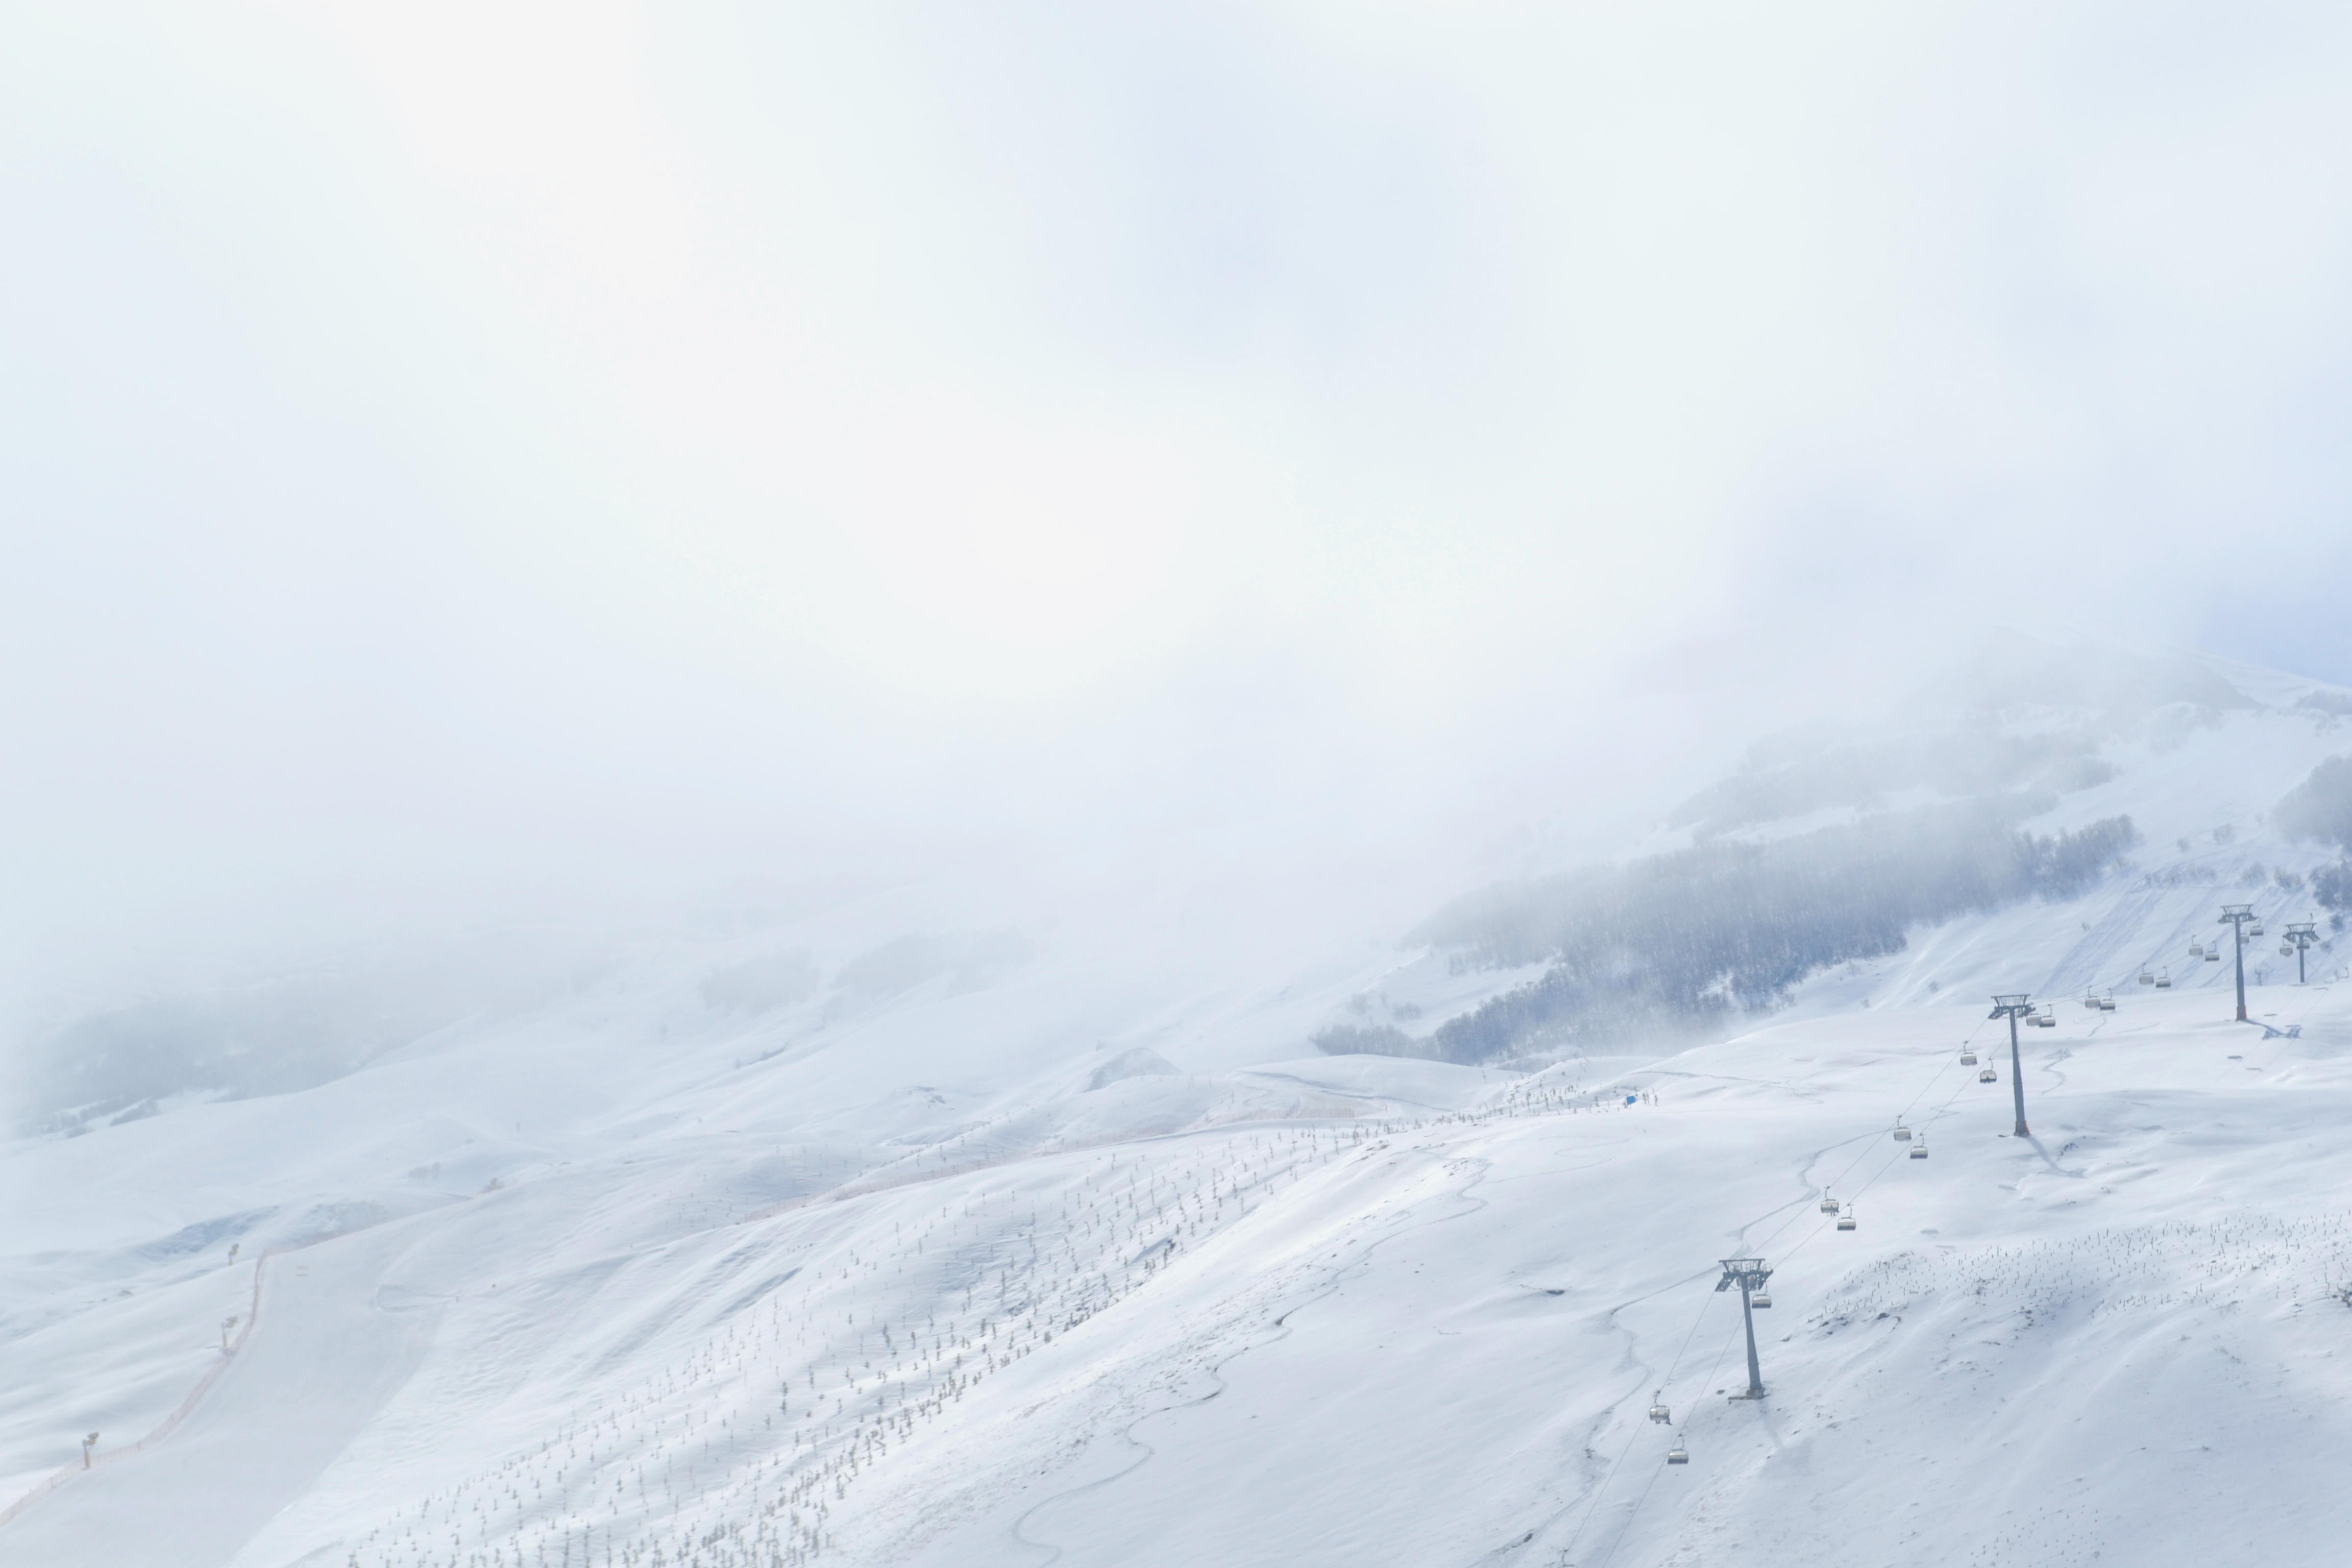
mountain, snow, winter, white, mountain range, ski lift, weather, skiing, season, ridge, sports equipment, skilift, ski, piste, ski touring, ski mountaineering, ski equipment, geological phenomenon, whitespace